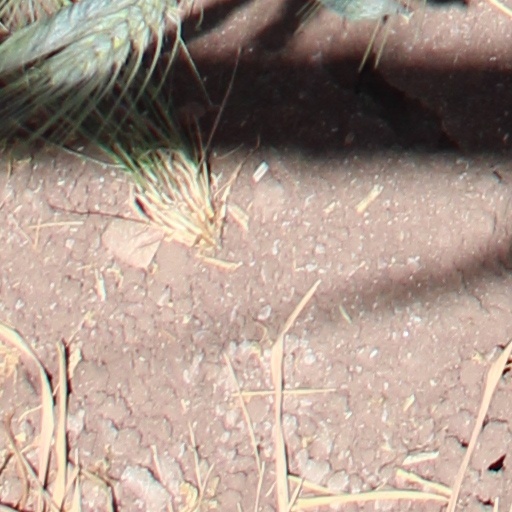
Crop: wheat